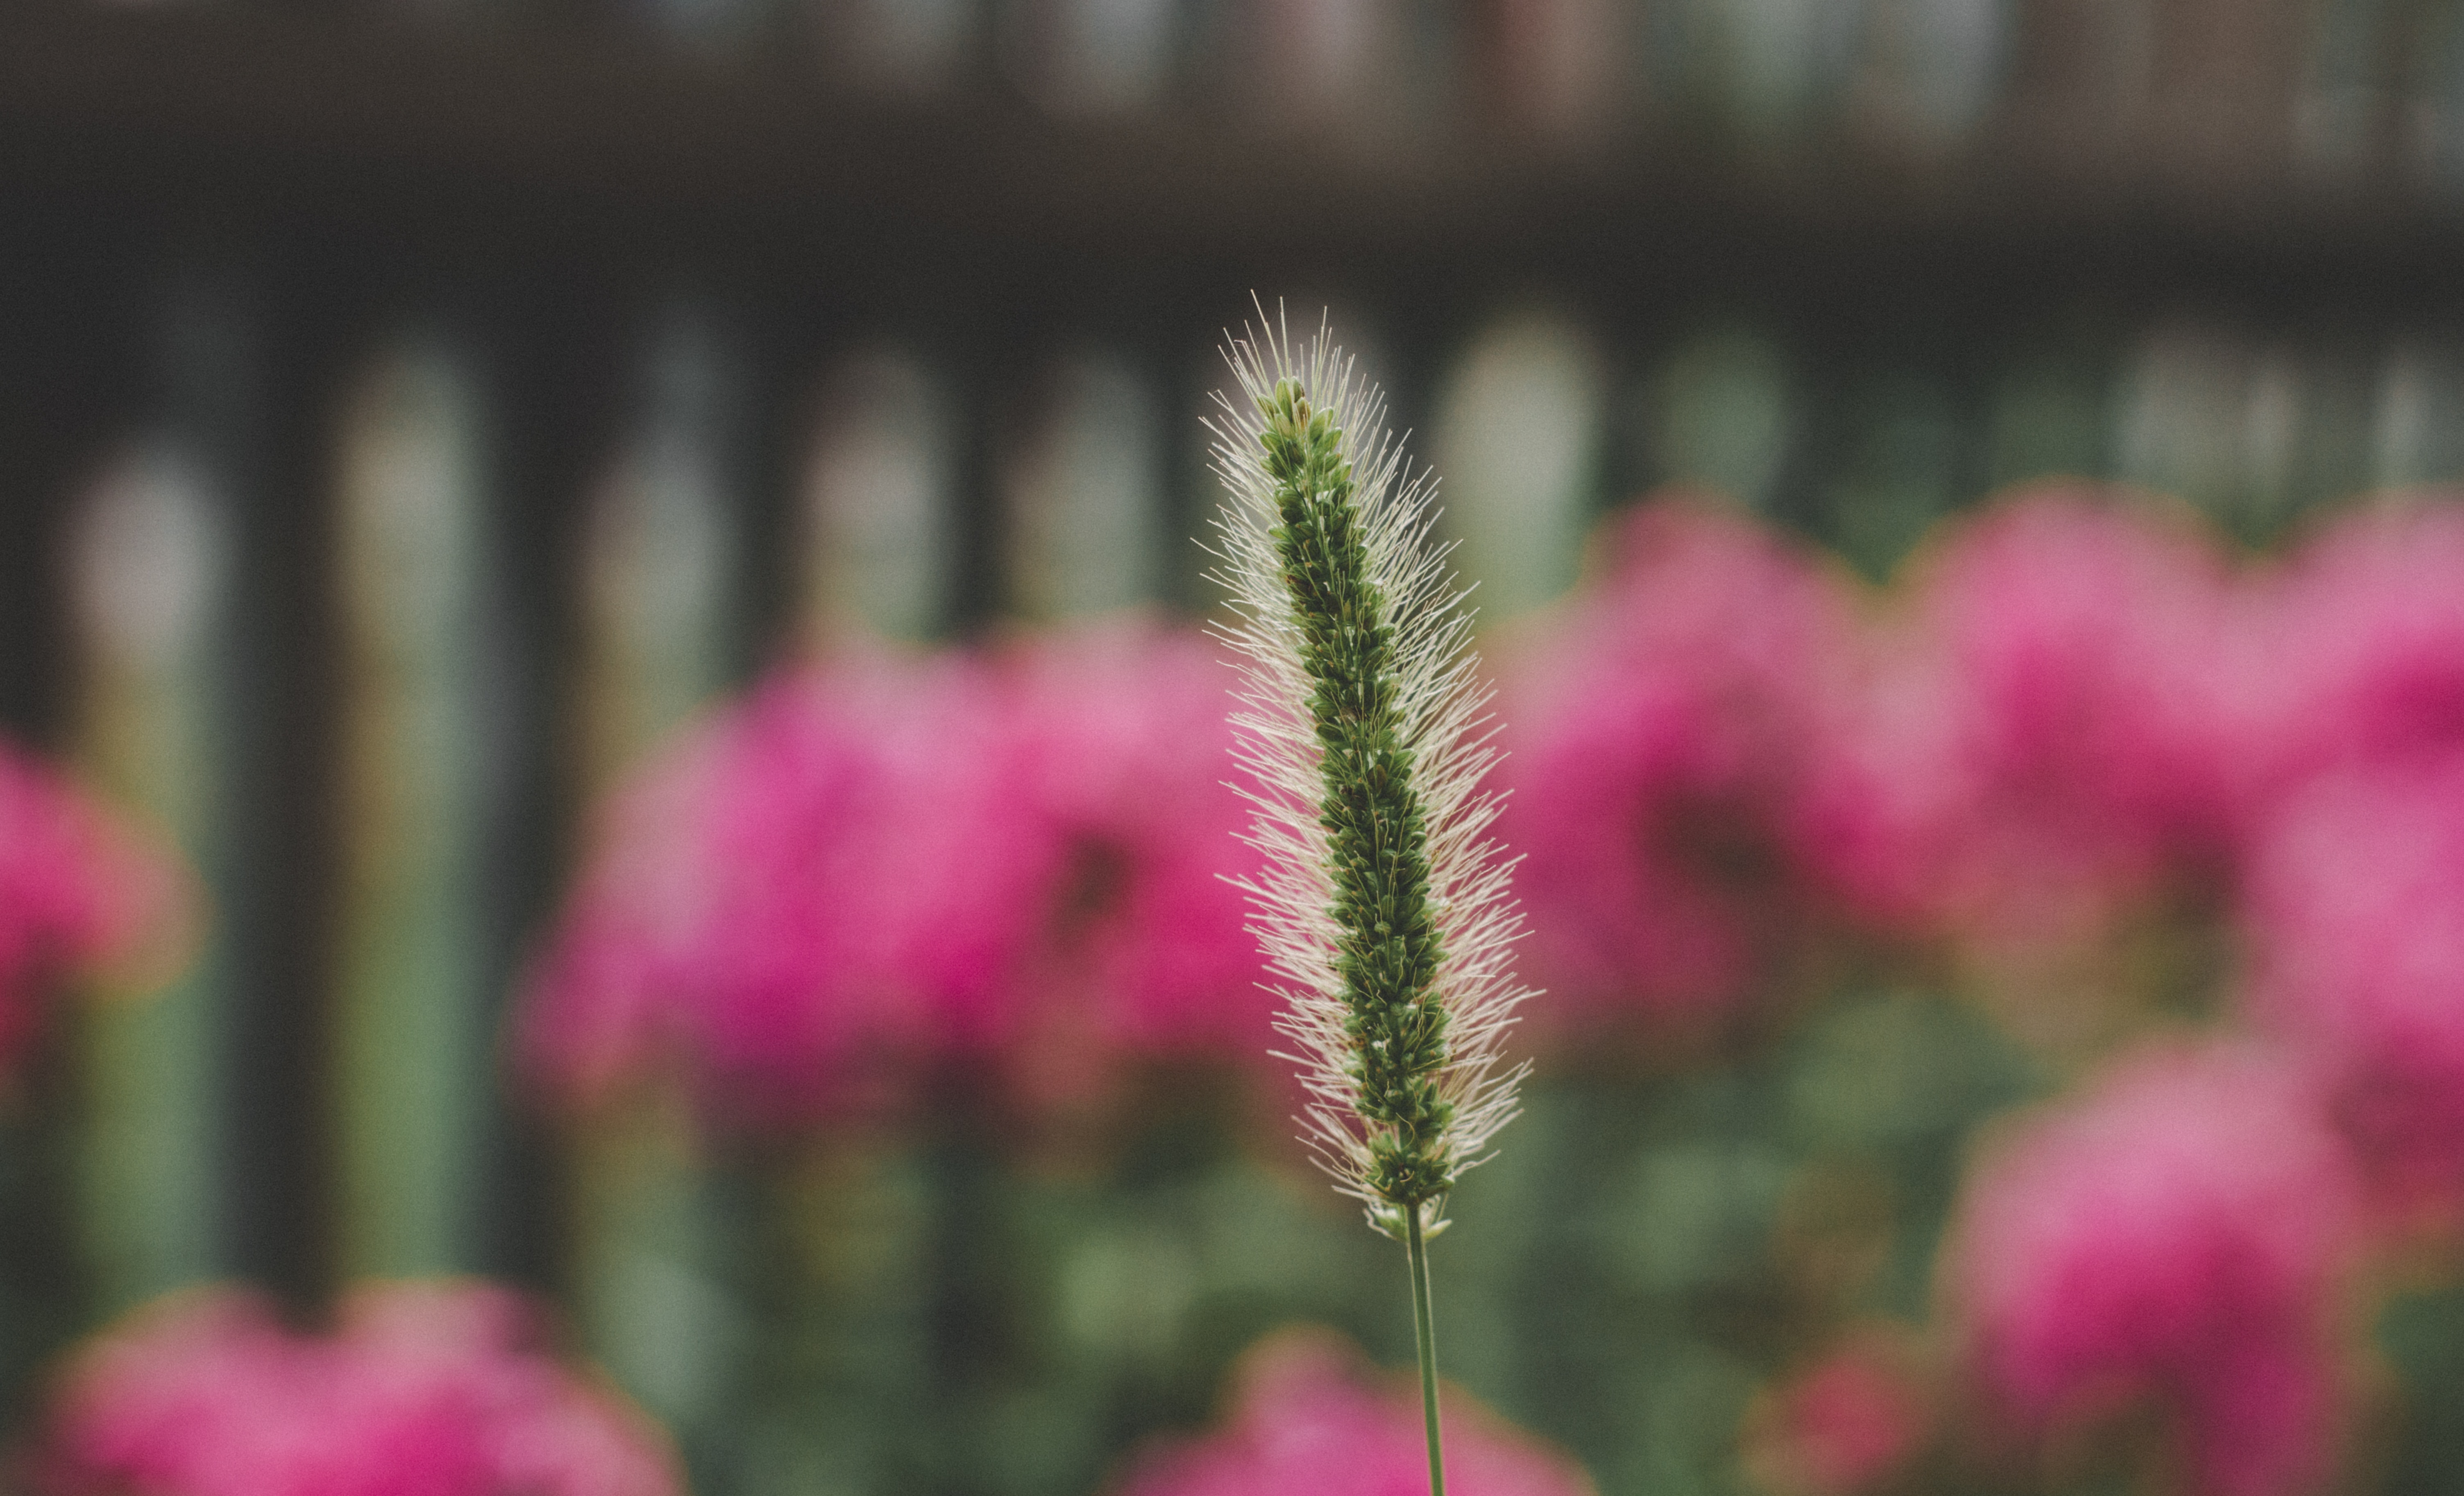
pink, flower, plant, spring, botany, plant stem, grass, grass family, close up, flowering plant, wildflower, magenta, annual plant